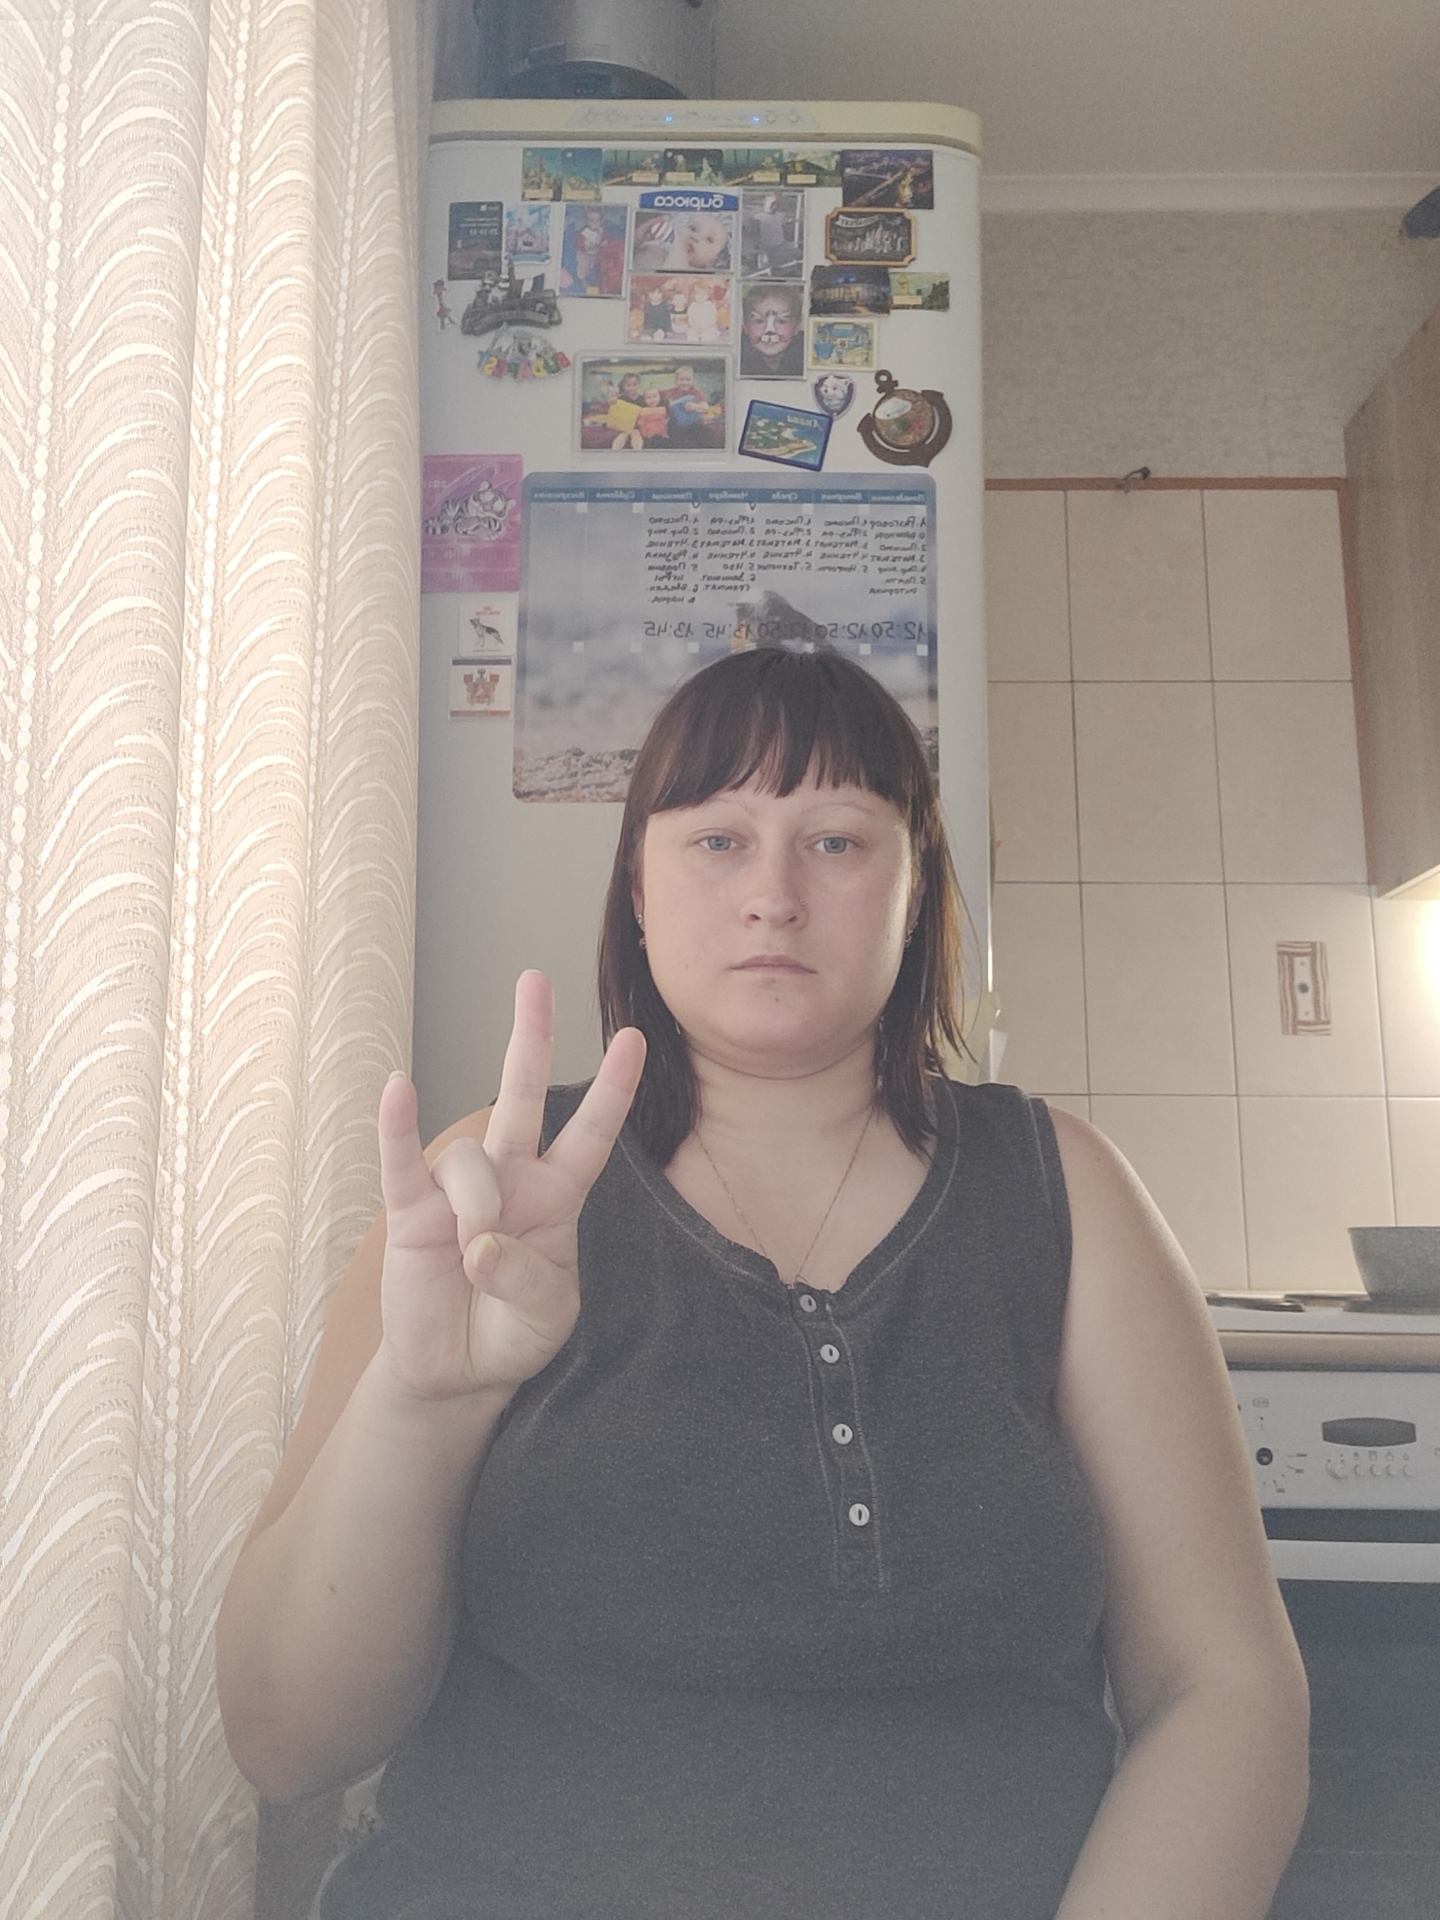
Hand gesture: three3